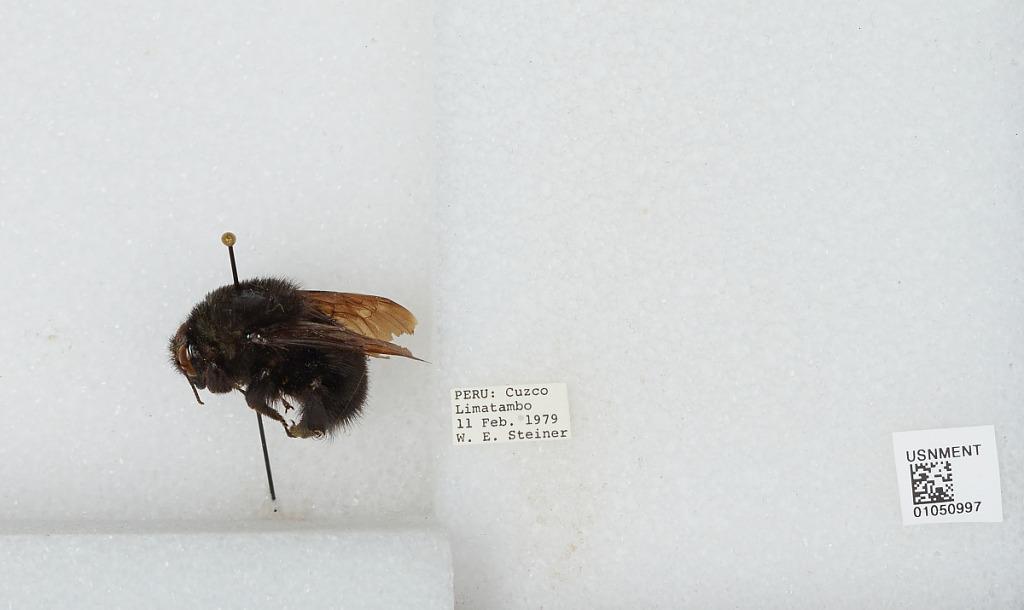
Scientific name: Bombus sp.
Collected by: W. Steiner
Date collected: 1979-2-11
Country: Peru
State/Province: Cusco
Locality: Limatambo